Éric Chahi

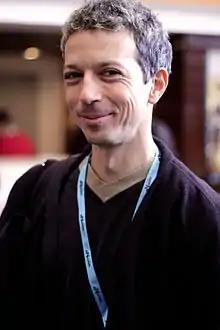
Chahi at the 2011 Utopiales

Éric Chahi is a French computer game designer and programmer, best known as the creator of "Another World" (also known as "Out of This World" in North America) and "Heart of Darkness".